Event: Nepal Earthquake
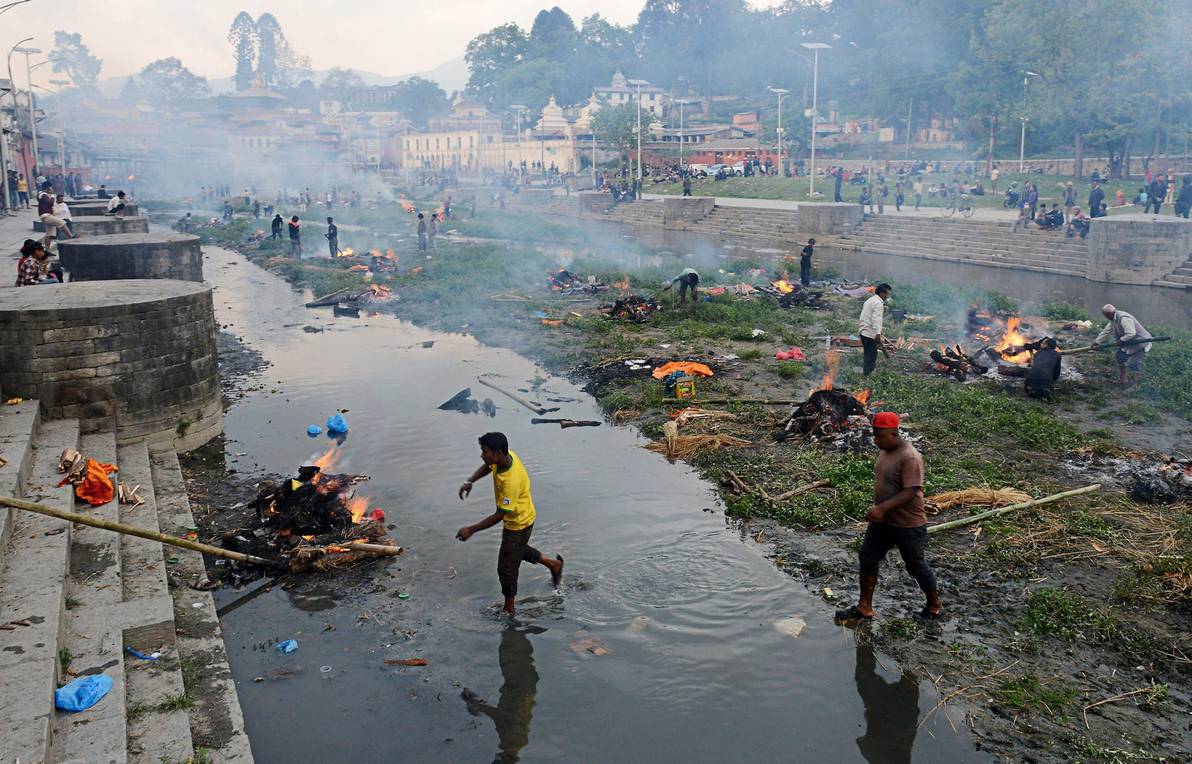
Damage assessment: no_damage